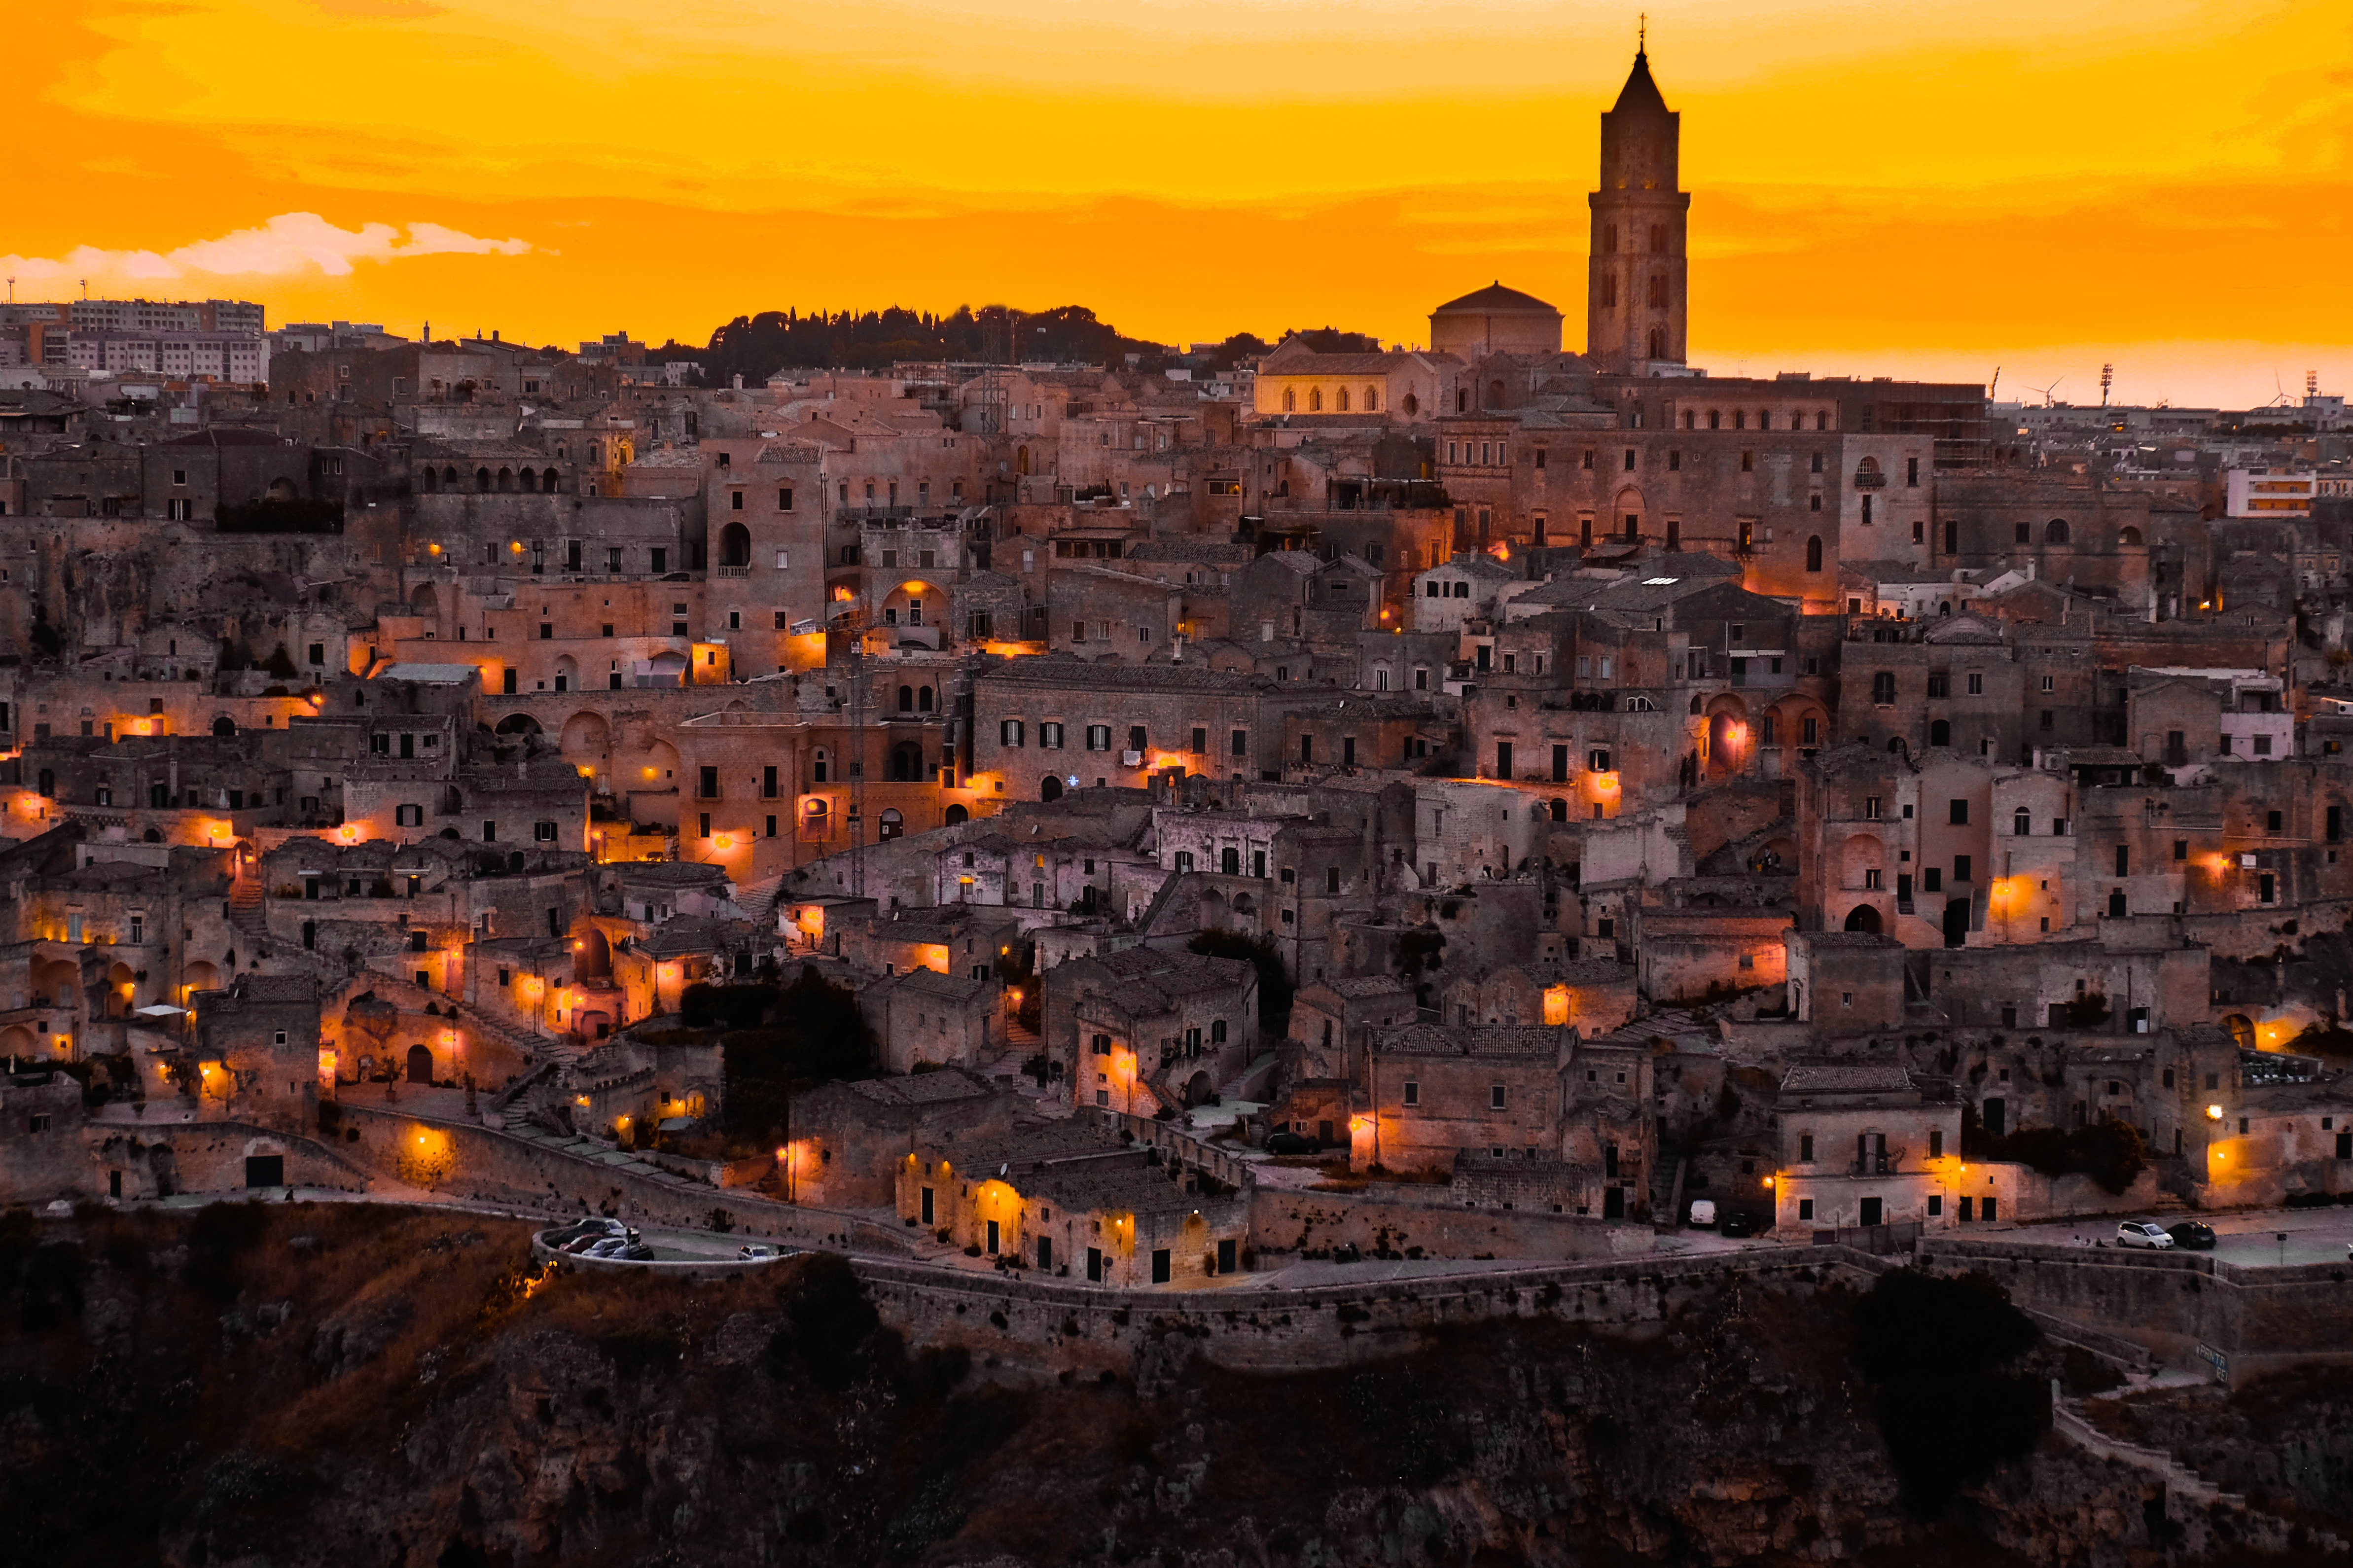
sky, sunset, skyline, night, town, dawn, city, cityscape, village, dusk, evening, landmark, tourism, metropolis, unesco world heritage site, historic site, computer wallpaper